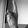
ASL letter: K